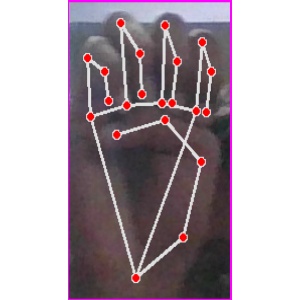
अक्षर: म